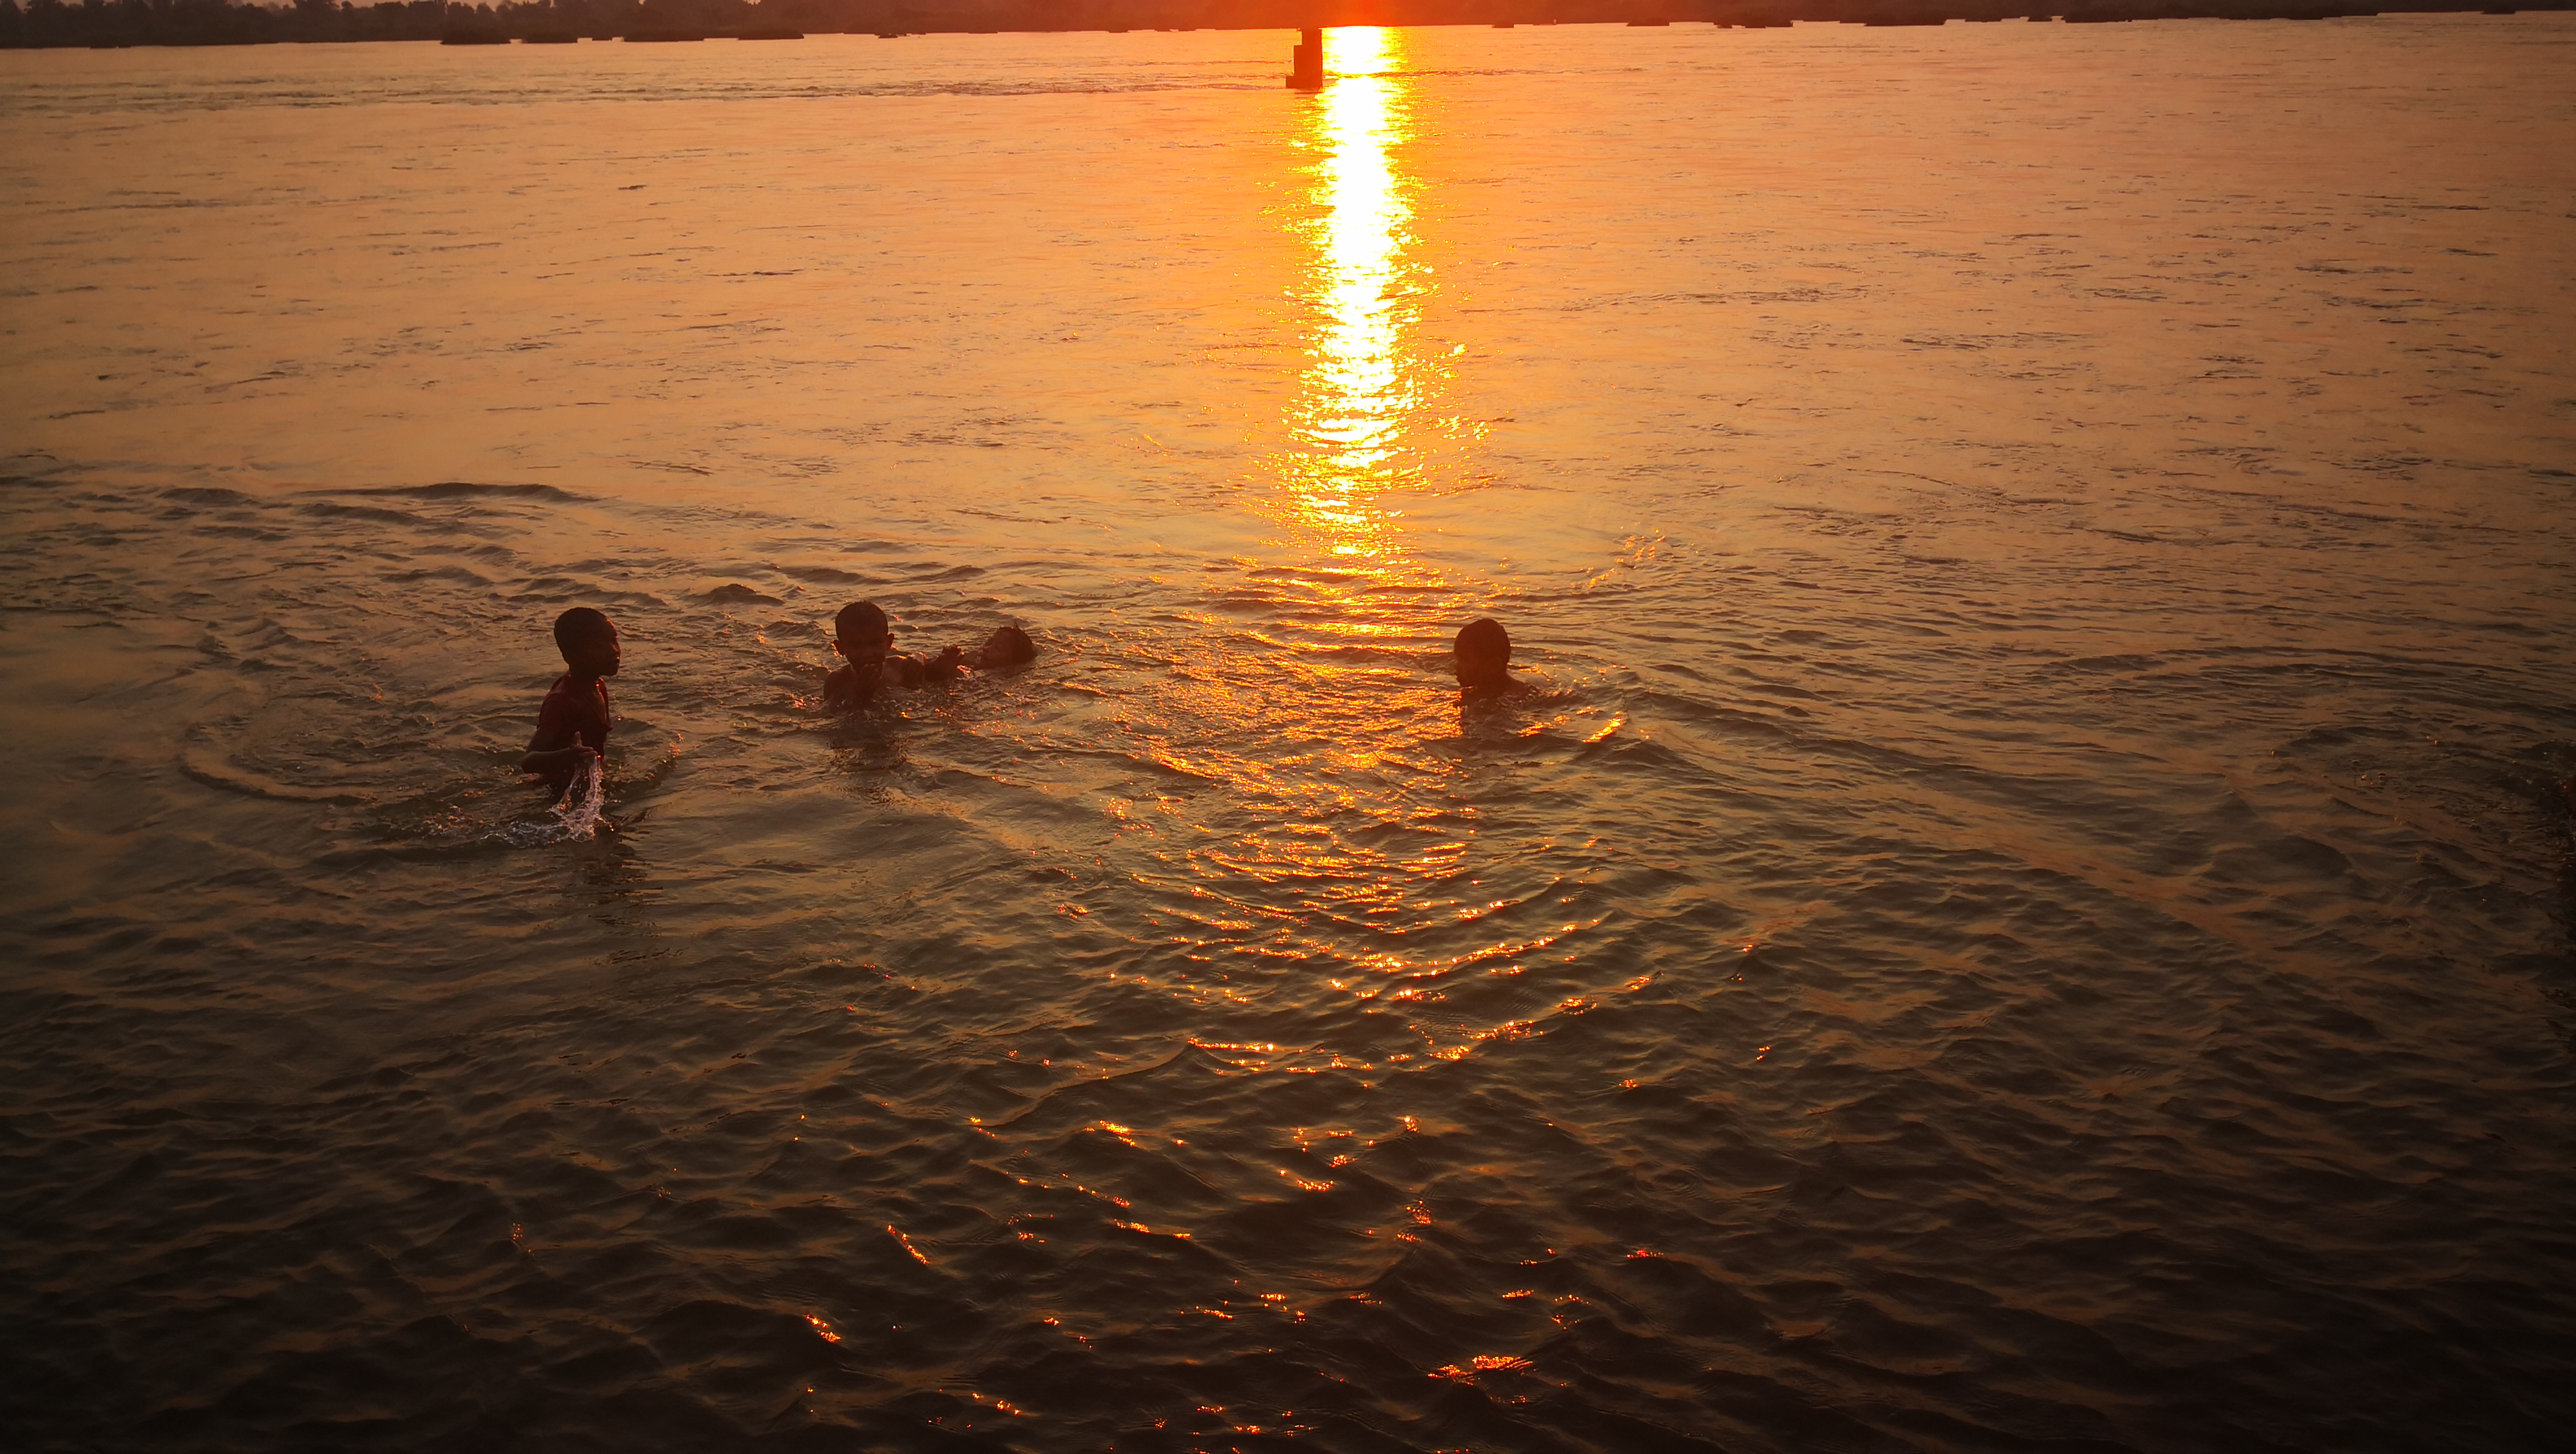
khong, river, water, sky, sunset, sea, evening, reflection, morning, lake, horizon, sunlight, ocean, calm, sunrise, wave, fun, vacation, cloud, water bird, channel, dusk